Emil Hagelberg

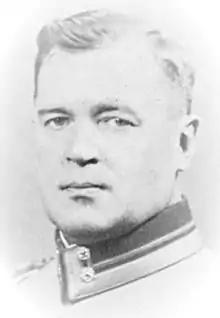
Hagelberg in 1938

Emil Alfons Hagelberg (25 August 1895 – 12 August 1941) was a Finnish modern pentathlete. He competed at the 1920 and 1924 Summer Olympics and placed seventh and 25th, respectively. He served as the Olympic flag bearer for Finland in 1920.